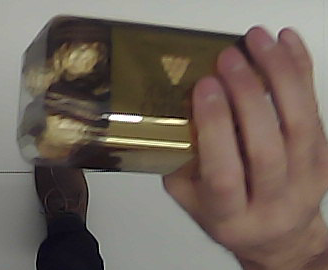
Product: rocher_chocolate